Donald Wallace Gordon

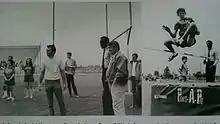
Special Olympics with Rafer Johnson and Don Gordon

Because of the success with the SDE line, Gordon reached out to Eunice Kennedy Shriver and the Special Olympics and ended up coordinating the 1970 Special Olympics in Southern California and working with Olympic Decathlete Rafer Johnson at the games.